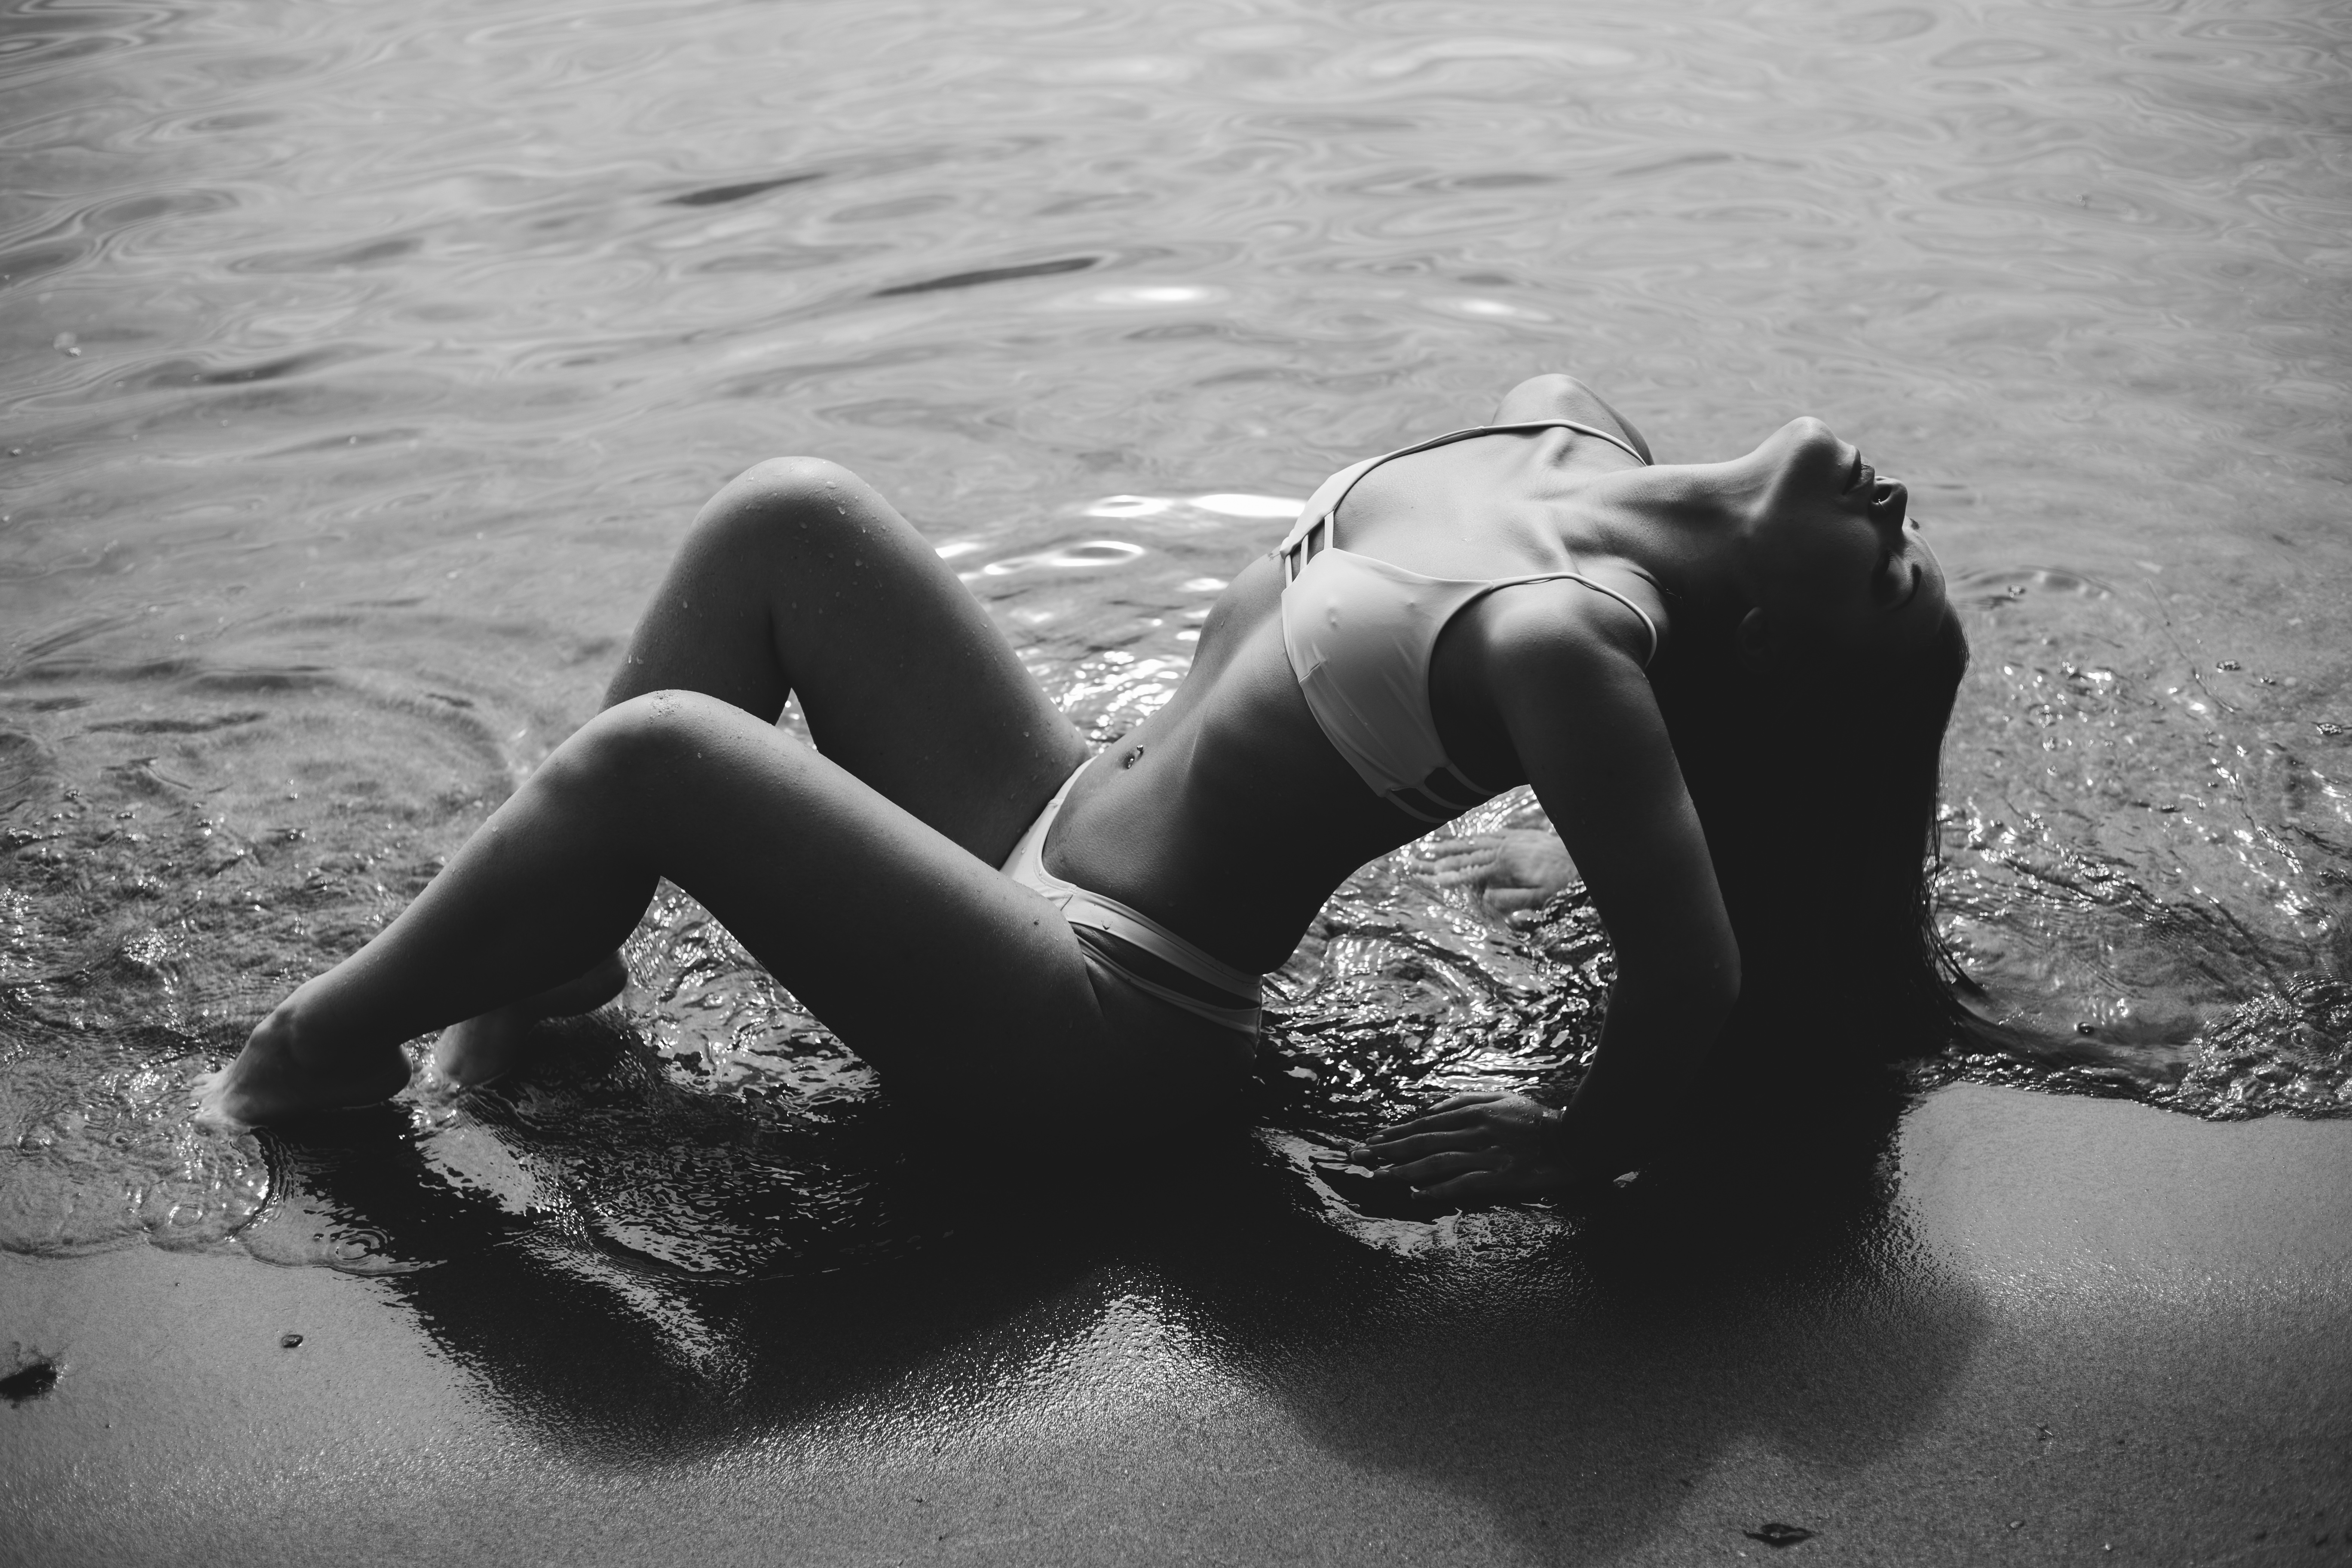
hand, person, black and white, girl, woman, white, photography, wave, leg, model, sitting, darkness, black, monochrome, human body, photograph, beauty, image, emotion, photo shoot, monochrome photography, human positions, art model